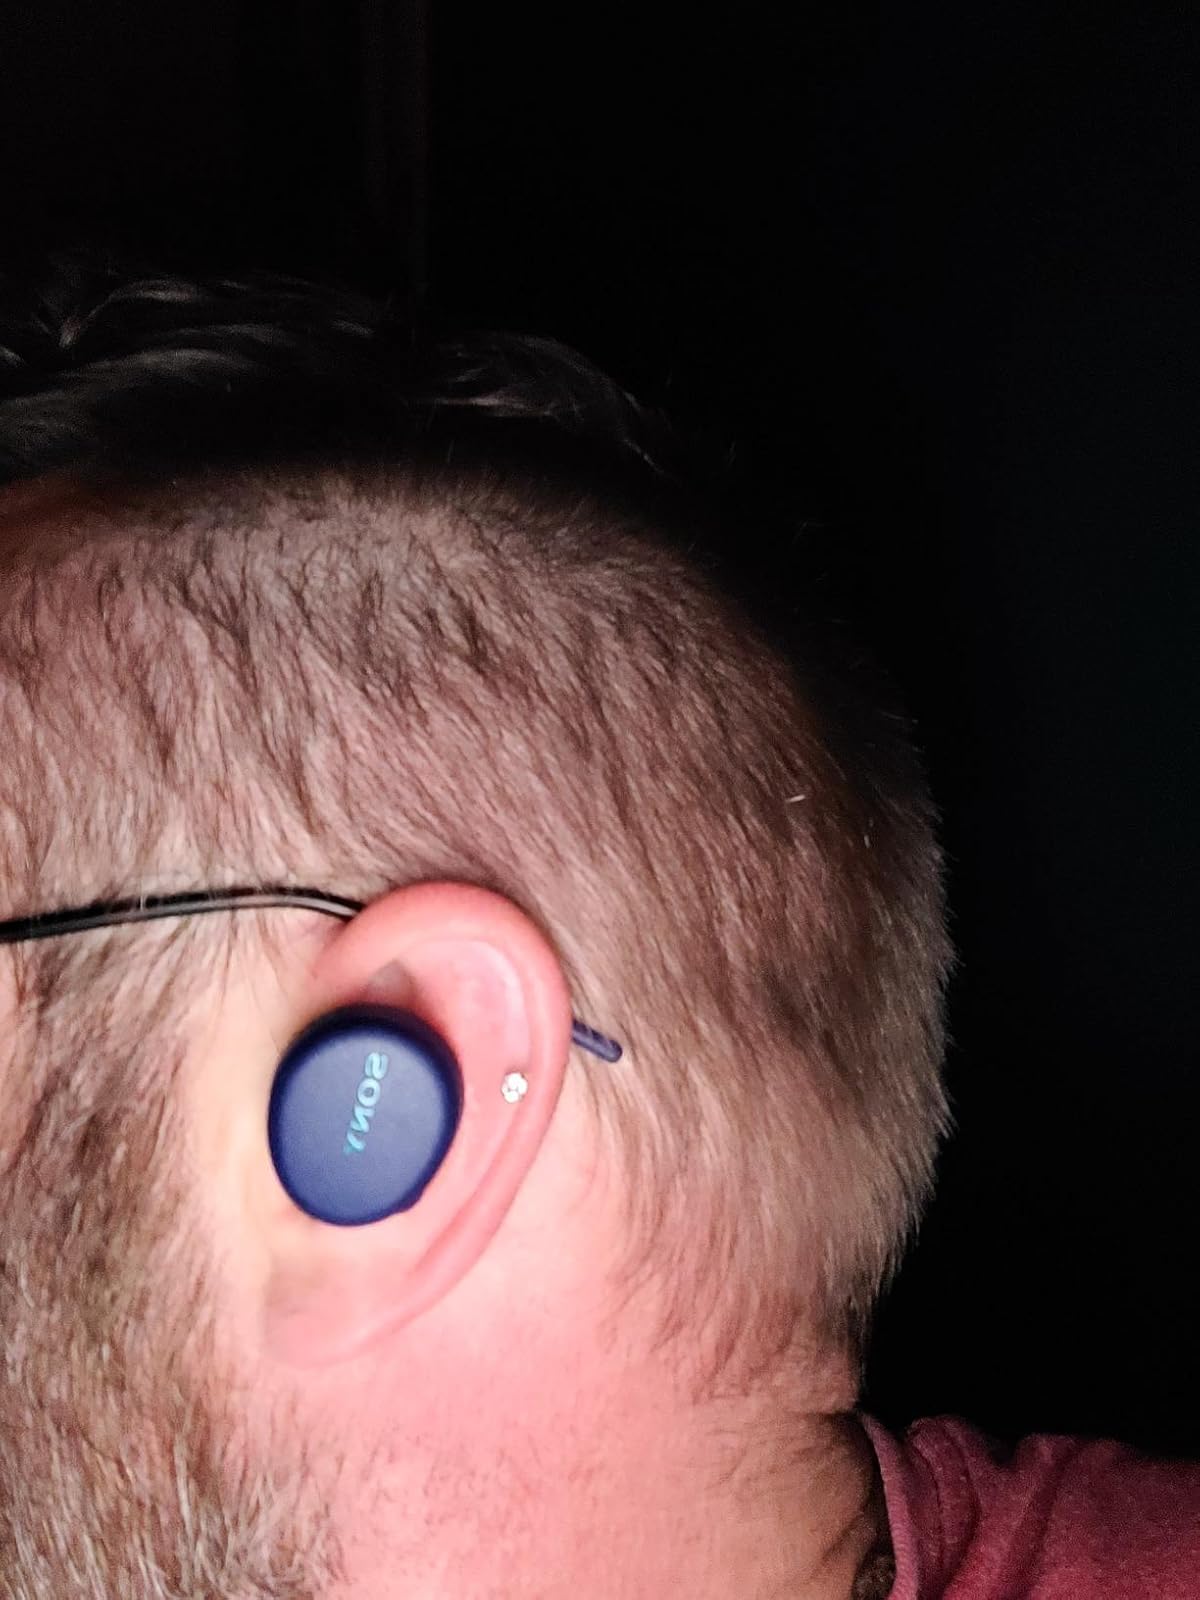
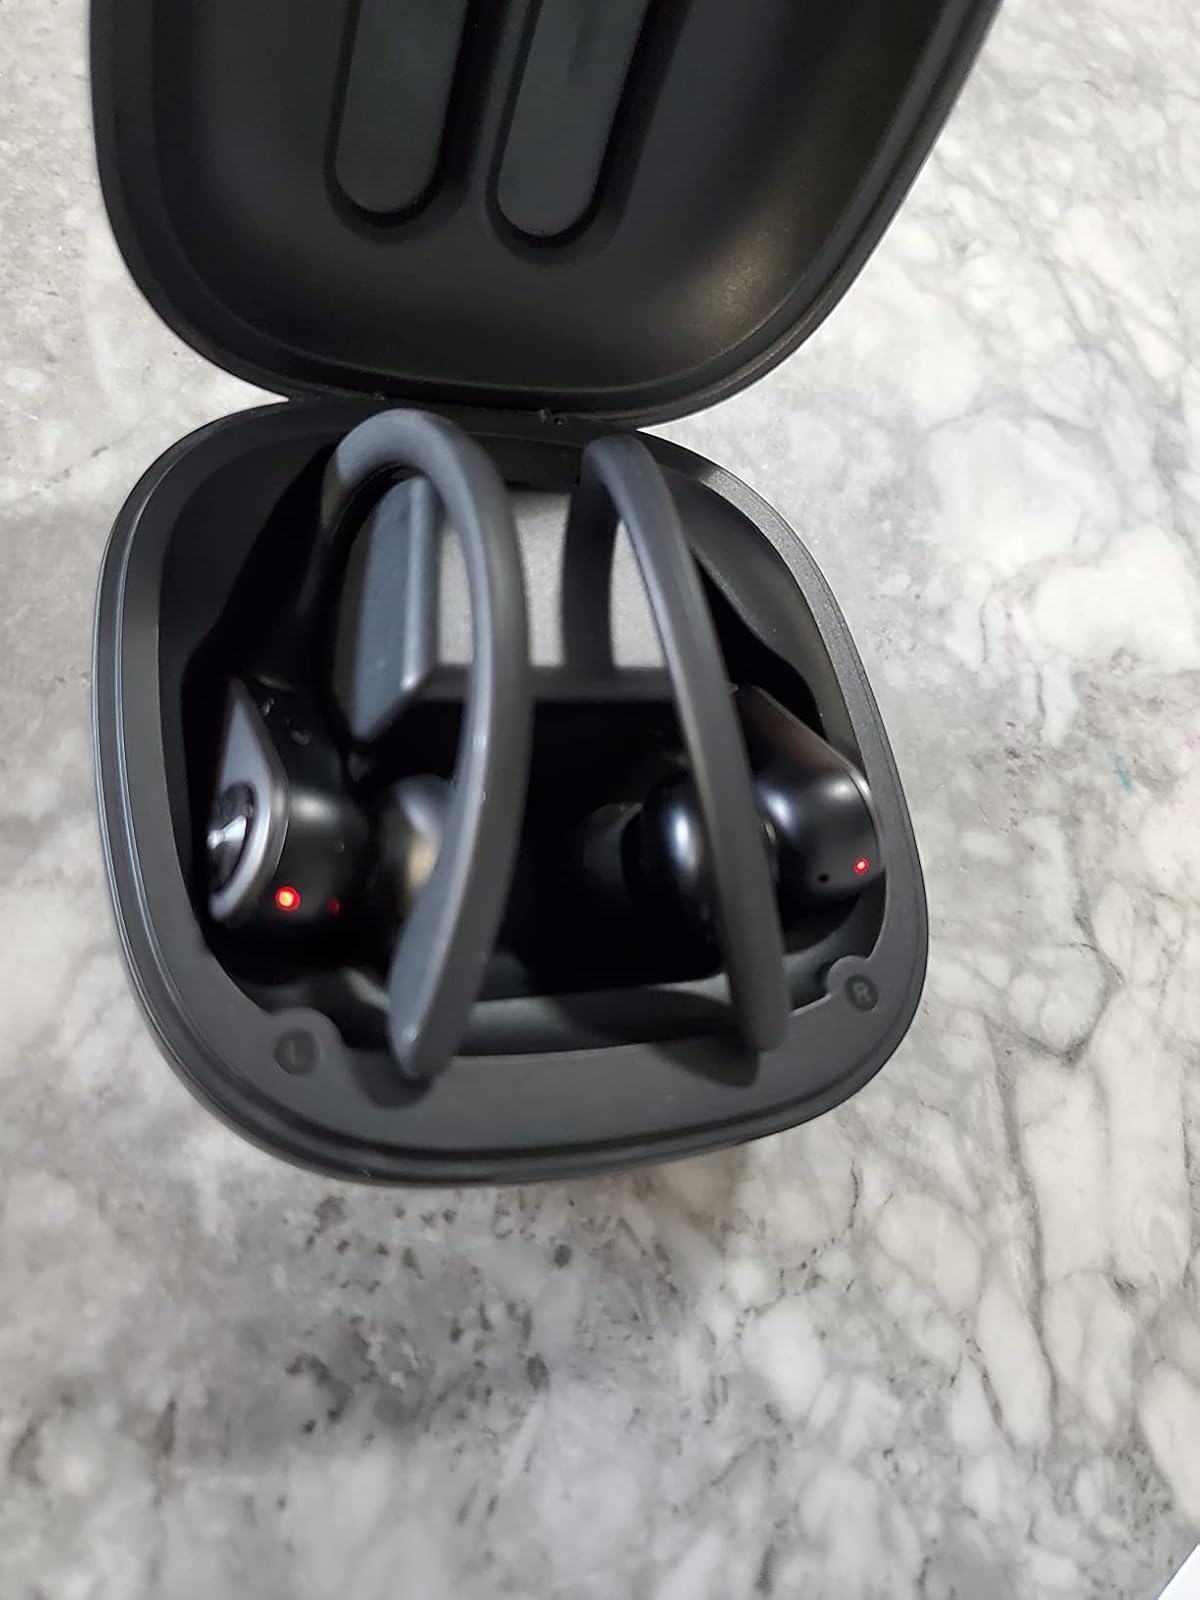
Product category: earbuds
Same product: no